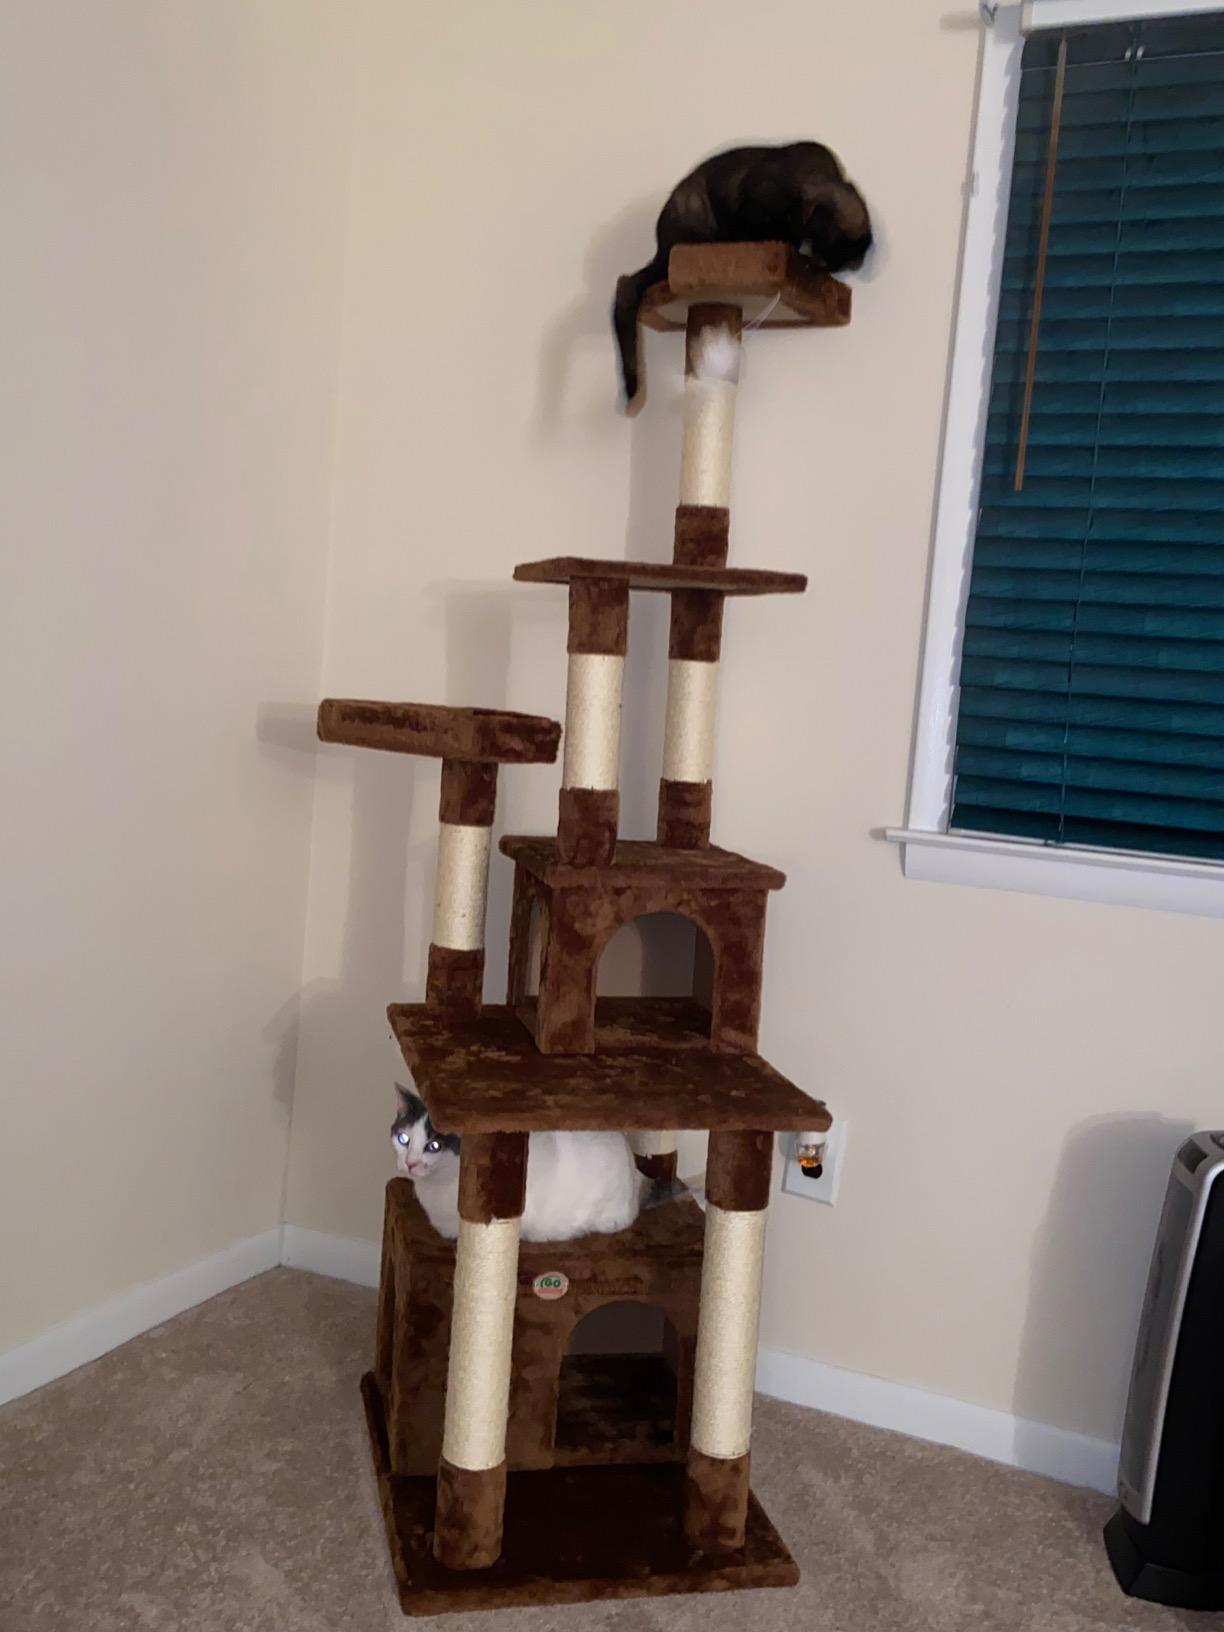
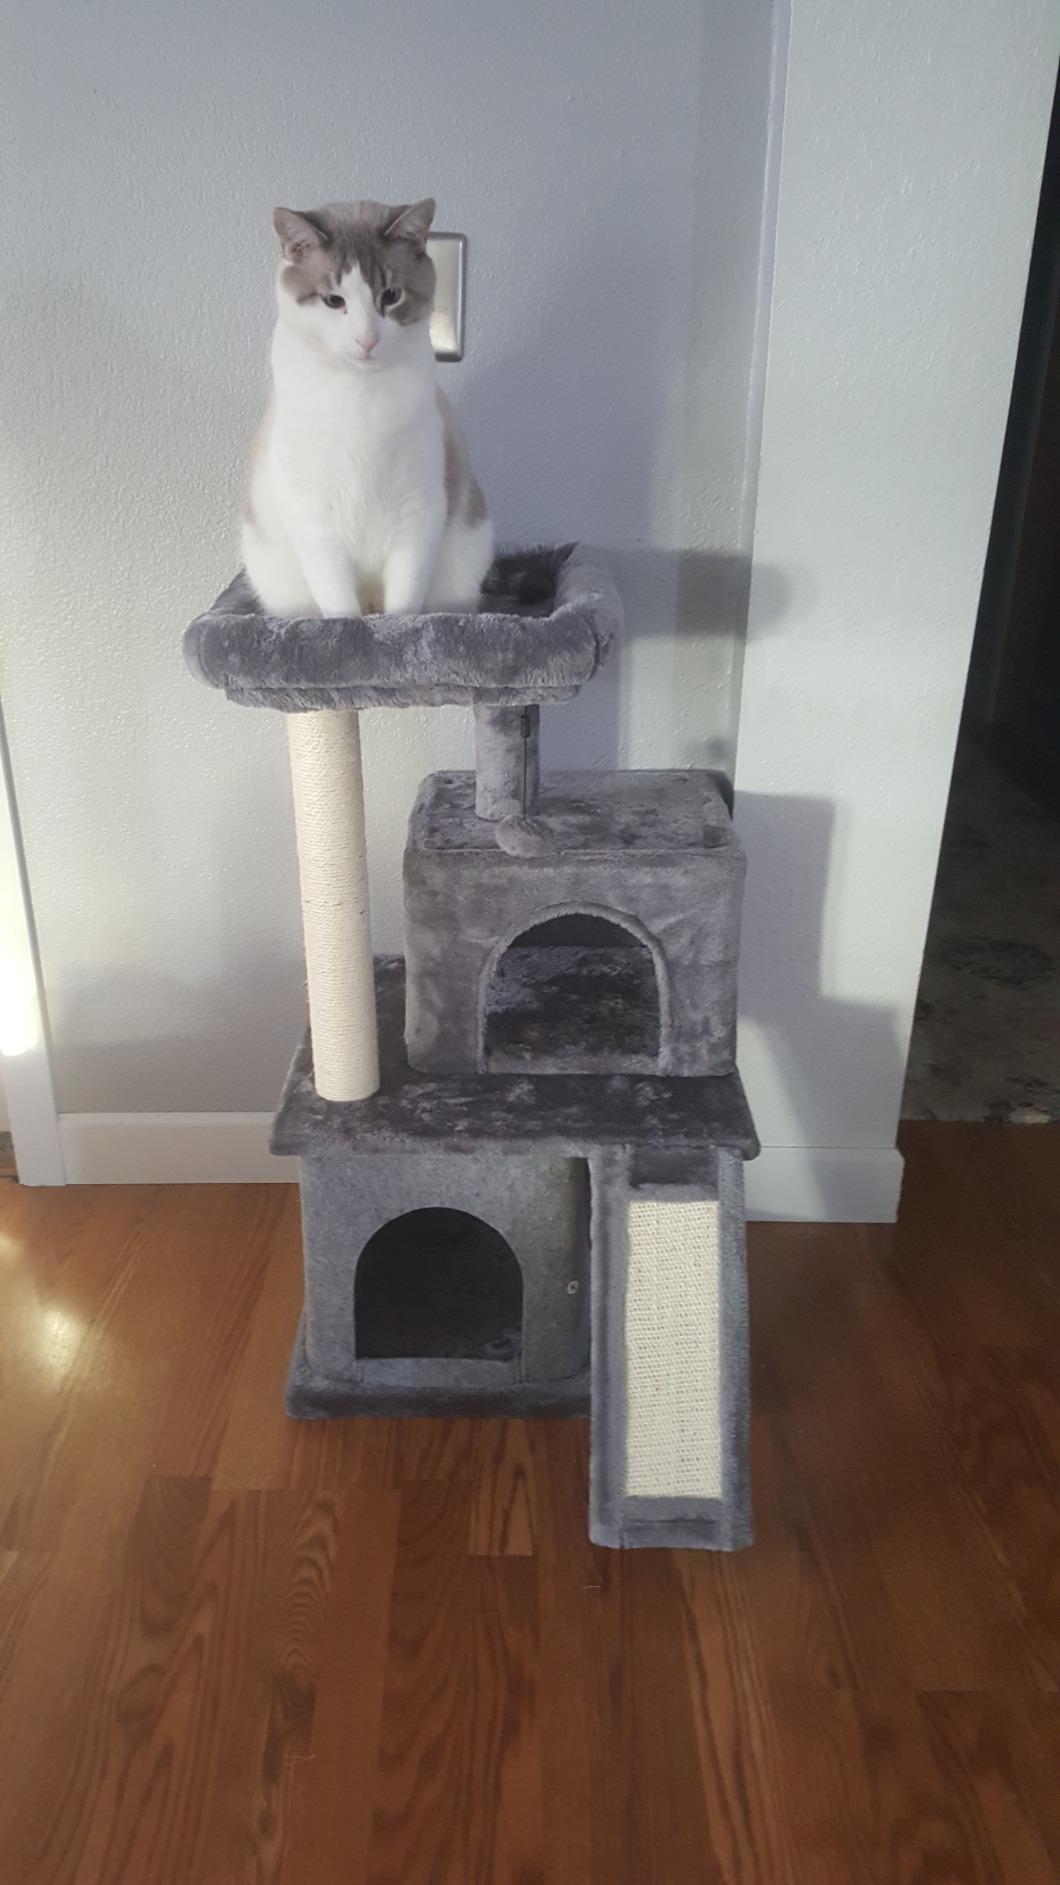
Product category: items_cat tree
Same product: no